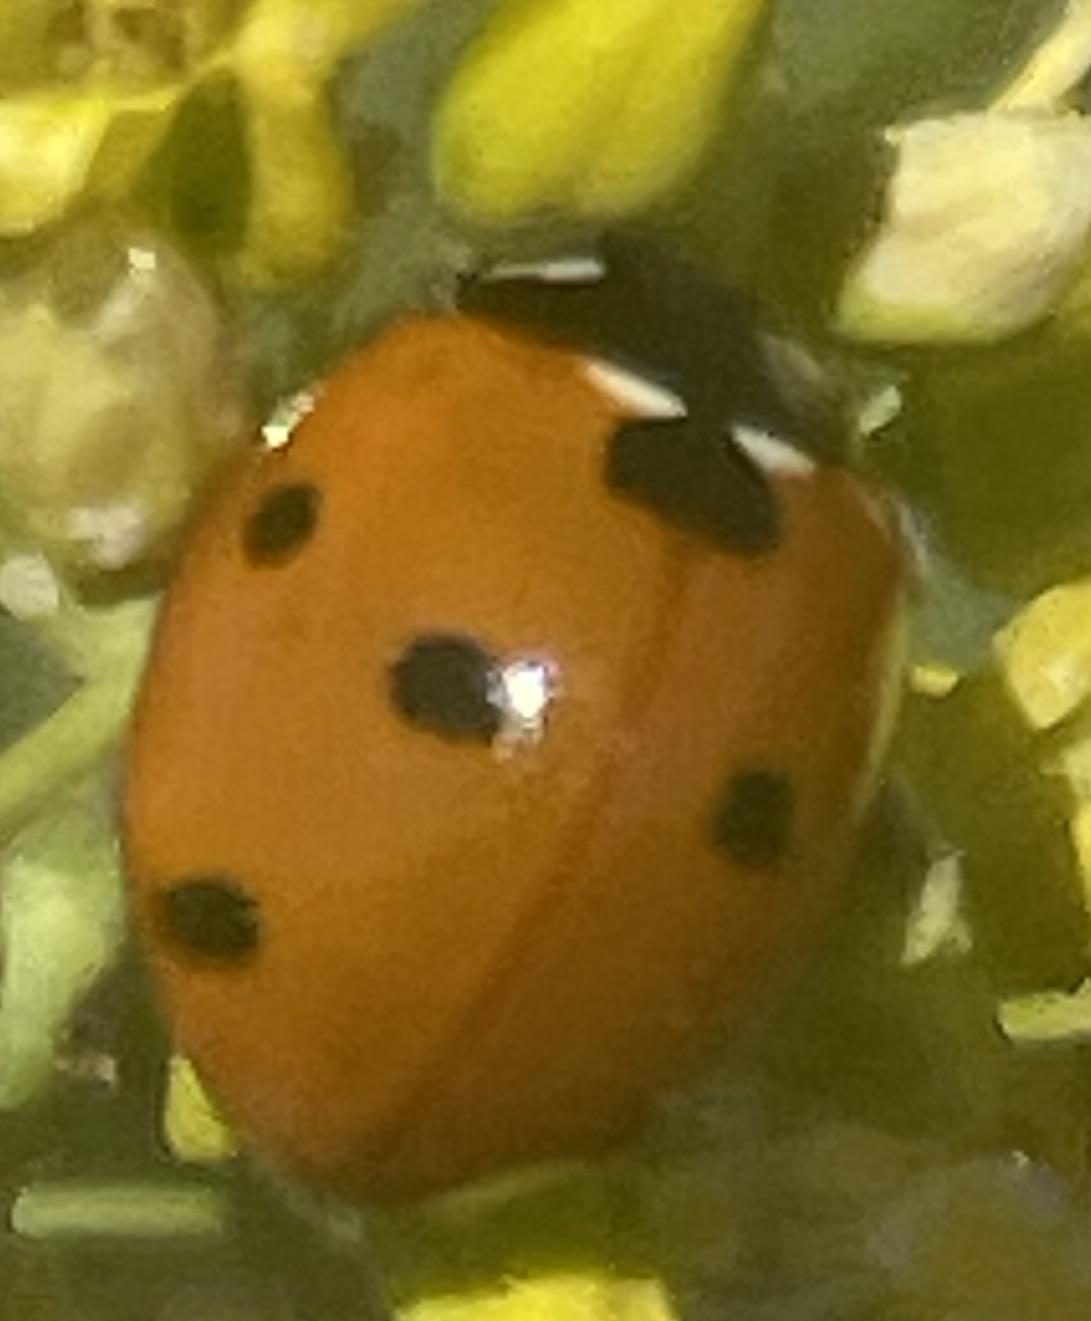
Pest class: predators